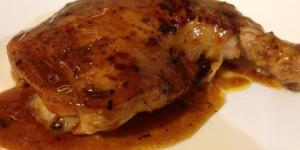
muslos de pollo al horno en salsa agridulce